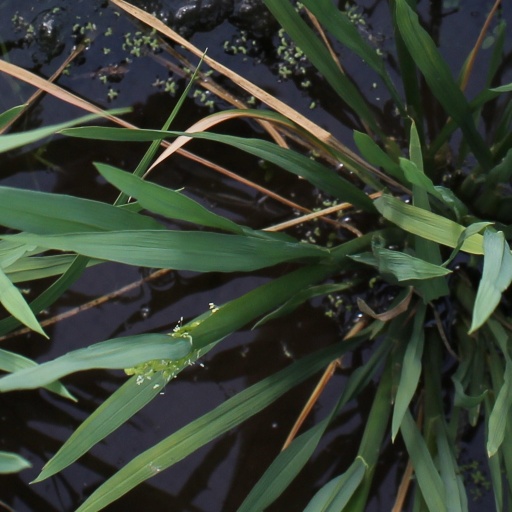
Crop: rice